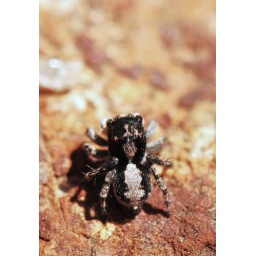
This tiny spider was sitting on a rock near the summit of a breakaway edge above an open Wandoo valley.~2-3mm